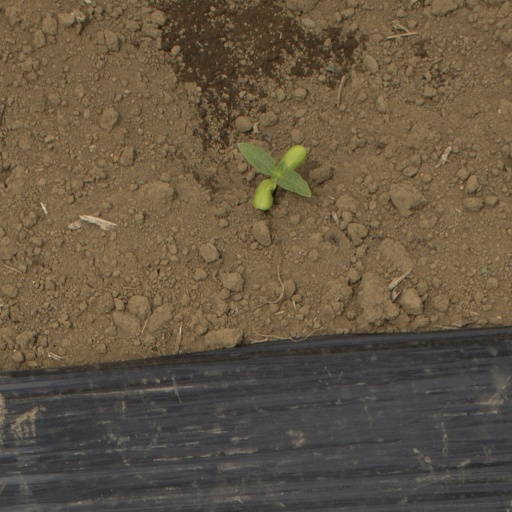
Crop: Jerusalem artichoke